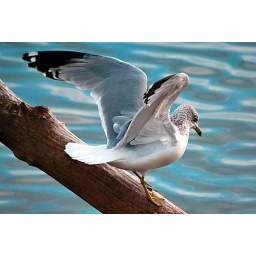
The hardest thing to learn in life is which bridge to cross and which to burn. ~David Russell